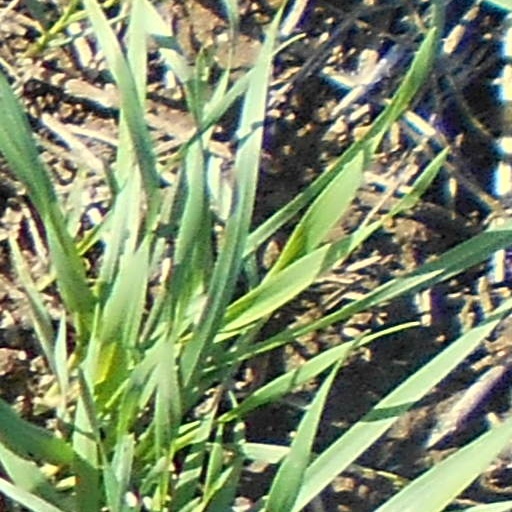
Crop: wheat